Waterhouses, County Durham

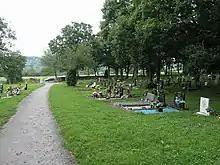
Waterhouses cemetery

When the village was first established, Anglican services were held in an old cottage near High Waterhouse Farm, which was also used as a school. About 1866 Arthur Duncombe Shafto, rector of Brancepeth, proposed the building of a new church and school and the community began raising funds. In February 1868 Lord Boyne of Brancepeth Castle donated one rood and 20 perches of land to the rector as a site for the new church. Boyne also contributed funds to the church which was built at a cost of 580 pounds.